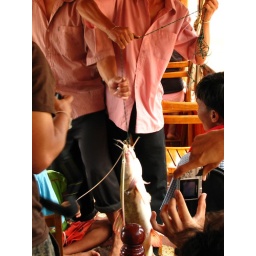
The driver of the boat pulled up beside a fisherman and bought a huge fish